Human penis

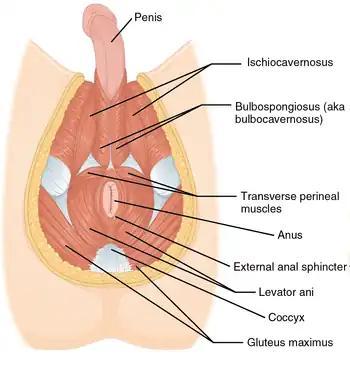
Muscles underlying the penis and perineum

The penile raphe is the visible ridge between the lateral halves of the penis, found on the ventral or underside of the penis, running from the meatus and continuing as the perineal raphe across the scrotum and the perineum (area between scrotum and anus).